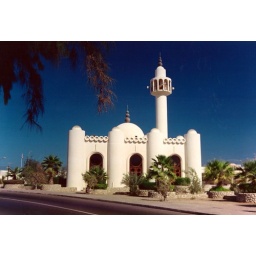
Taken in Shatti Al Qurm, probably in 1996. Love those clear blue Omani skies! Scanned from hardcopy original.